Cowboys (2013 film)

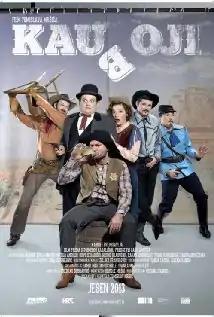
Film poster

Cowboys is a 2013 Croatian comedy film directed by Tomislav Mršić and based upon Saša Anočić's play, "Kauboji". It was selected as the Croatian entry for the Best Foreign Language Film at the 87th Academy Awards, but was not nominated.